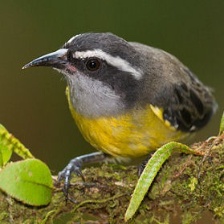
Species: BANANAQUIT
Scientific name: COEREBA FLAVEOLA